Dong Maku railway station

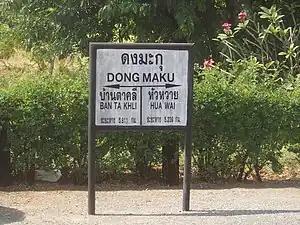
Signage

Dong Maku station is a railway station located in Takhli Subdistrict, Takhli District, Nakhon Sawan. It is located 198.800 km from Bangkok railway station and is a class 3 railway station. It is on the Northern Line of the State Railway of Thailand.